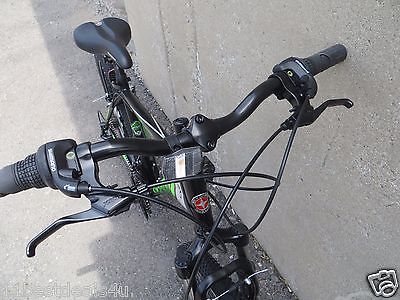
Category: bicycle